Laure Albin Guillot

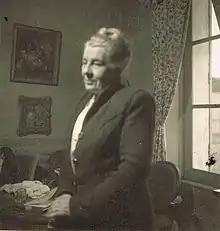
Laure Albin Guillot

Laure Albin Guillot (née "Meifredy"; 15 February 1879 – 22 February 1962) was a French photographer. In addition to portraits of Paris celebrities, she covered a wide variety of genres and had a number of high-ranking positions.